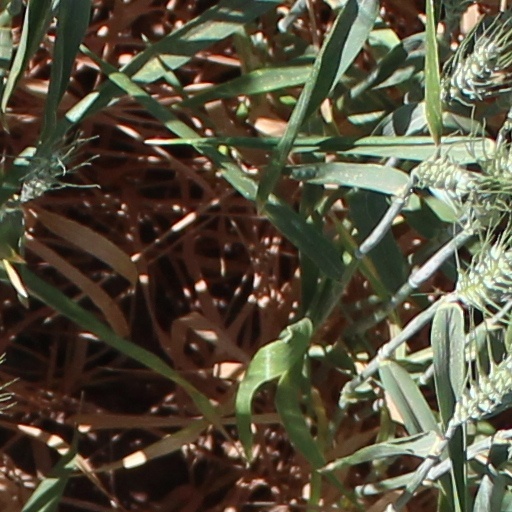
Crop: wheat